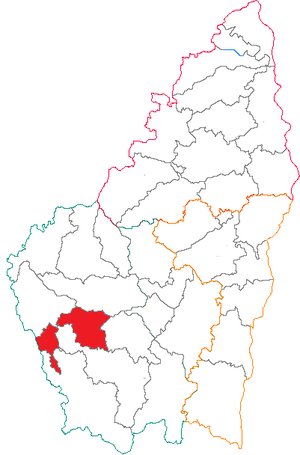
Situation du canton dans le département de l'Ardèche (France)
Le canton de Valgorge est une ancienne division administrative française située dans le département de l'Ardèche et la région Rhône-Alpes.